Toyota S engine

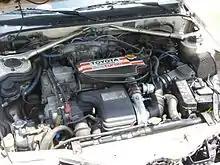
Toyota 3S-GTE engine in a Celica ST165.

The 3S-GTE is an in-line 4-cylinder engine from Toyota, based on the 3S-GE with the addition of under piston oil squirters and a reduced compression ratio to accommodate the addition of a turbocharger.